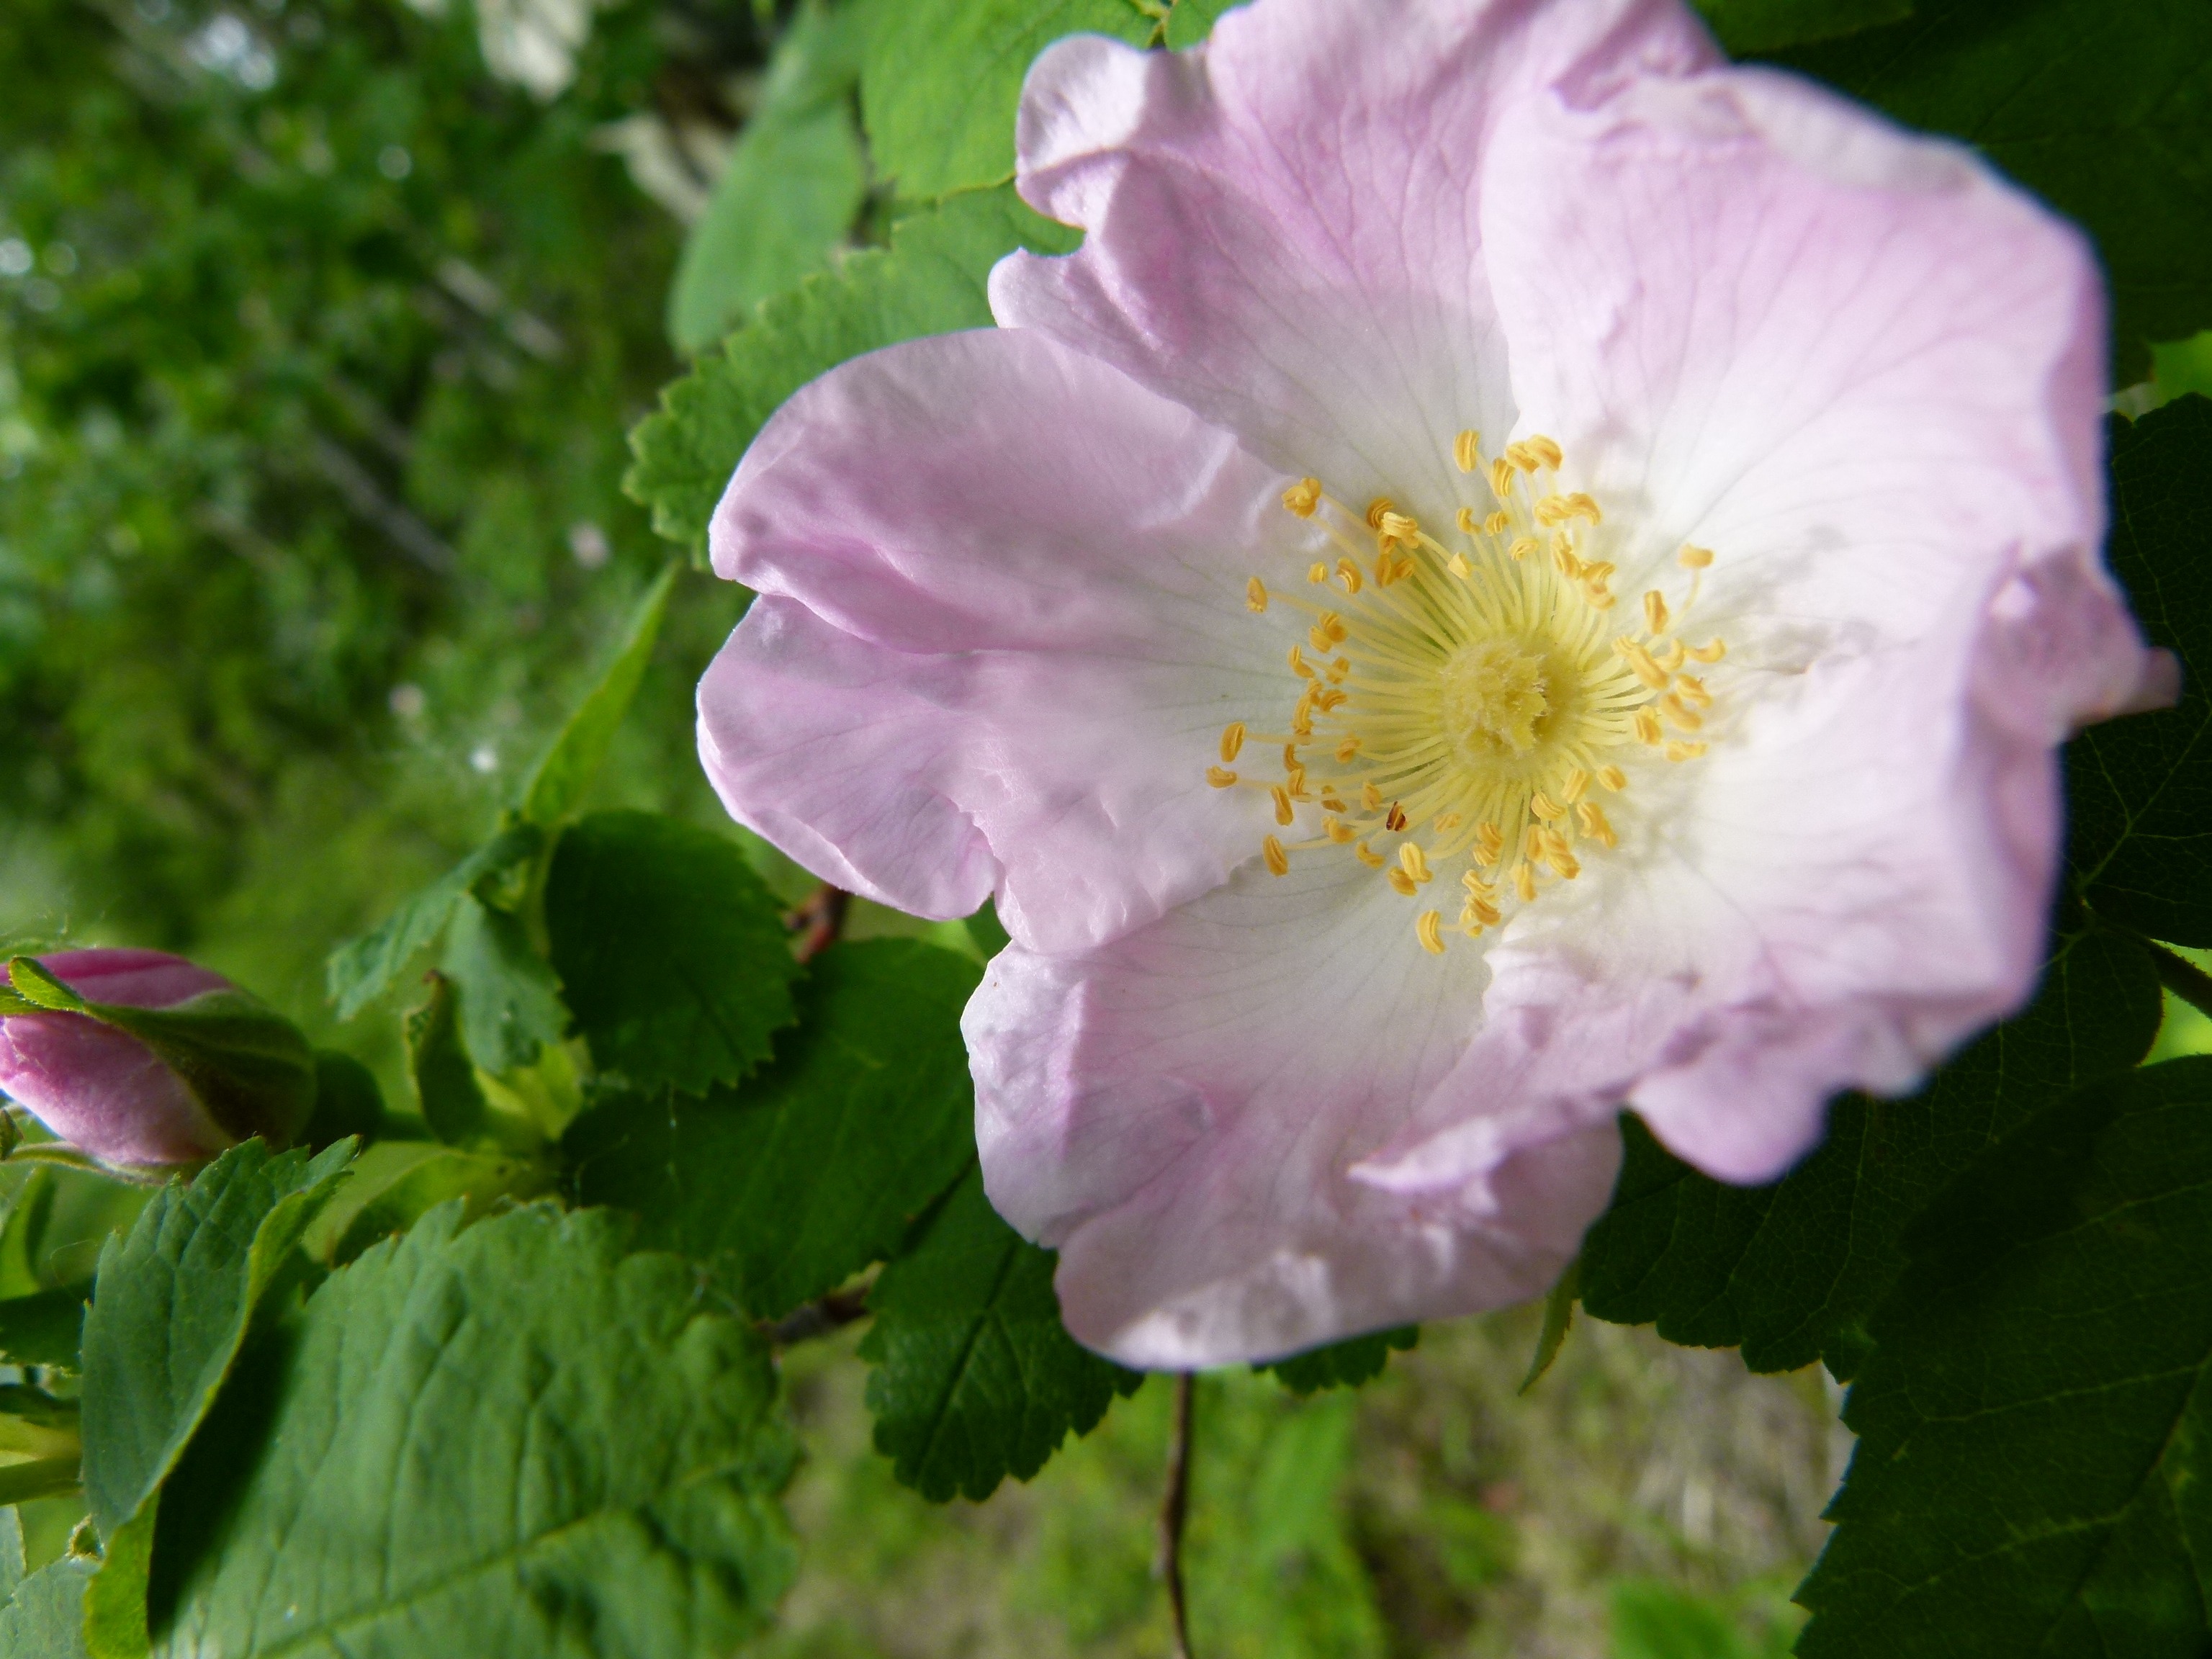
nature, blossom, plant, flower, petal, bloom, wild, rose, botany, flora, wild flower, close up, macro photography, wild plants, rosa canina, flowering plant, rose family, rosa rugosa, land plant, rosa rubiginosa